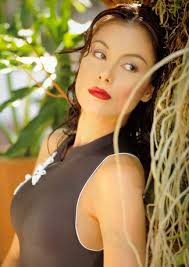
ฟ้ารุ่ง ชารีรักษ์

| bgcolour = yellow
| name = ฟ้ารุ่ง ชารีรักษ์
| image = ฟ้ารุ่ง ชารีรักษ์.jpg
| birthname = จังหวัดอุบลราชธานี ประเทศไทย
| location = ประเทศไทย
| deathplace = แคลิฟอร์เนีย สหรัฐอเมริกา
| occupation = นักแสดง, นางแบบ, พิธีกร
| yearsactive = พ.ศ. 2535 - 2543
| เครื่องดนตรี =
| ค่าย =
| ส่วนเกี่ยวข้อง =
| ตุ๊กตาทอง =
| สุพรรณหงส์ =
| ชมรมวิจารณ์บันเทิง =
| โทรทัศน์ทองคำ =
| thaifilmdb_id = 02458

ฟ้ารุ่ง ชารีรักษ์ (16 พฤษภาคม พ.ศ. 2517 - 24 สิงหาคม พ.ศ. 2543) ชื่อเล่น "ฟอว์น" มีความหมายว่า "กวาง" แต่ผู้คนมักเรียกชื่อเล่นของเธอในนามว่า น้ำฝน
== ประวัติ ==
น้ำฝน เป็นลูกครึ่งไทย-อเมริกัน บิดาเป็นทหารผ่านศึกชาวอเมริกันชื่อ "แฟรงก์ ไวท์" ส่วนมารดาเป็นชาวไทยชื่อ "หงส์" เกิดที่ประเทศไทย จังหวัดอุบลราชธานี แต่ย้ายไปอาศัยและเติบโตที่แอลเอ ประเทศสหรัฐอเมริกา อันเป็นบ้านเกิดเมืองนอนของคุณพ่อ จบการศึกษาทันตแพทย์ที่ University California Riverside
ด้านการประกวดนางงามคุณน้ำฝนเคยมีผลงานการประกวด ธิดาโดม 2531 และรางวัลชนะเลิศอันดับ 1 มิสไทยแลนด์ยูเอสเอ 2534 จนกระทั่งเธอได้เข้าร่วมการประกวดนางสาวไทยประจำปี 2535 ปีเดียวกับอรอนงค์ ปัญญาวงศ์ ได้รองอันดับ 3 ต่อมาในปี พ.ศ. 2539 มีผลงานละครเรื่อง สันติบาล และดำเนินงานเป็นพิธีกร ไนท์ตี้ไนท์ วาไรตี้ อดีตรองนางสาวไทย "ฟ้ารุ่ง ชารีรักษ์" ปริศนา ความคลุมเครือ อิทธิพลมืด และยาเสพติด เรื่องราวการจากไปอันคลุมเครือของอดีตรองนางสาวไทย "ฟ้ารุ่ง ชารีรักษ์"
== การเสียชีวิต ==
ชีวิตในเส้นทางบันเทิงของเธอกำลังรุ่งโรจน์ แต่แล้วก็มีเหตุการณ์ไม่คาดฝันเกิดขึ้นกับชีวิตเธอ เมื่อหนังสือพิมพ์ทุกฉบับในประเทศไทยลงข่าวการฆ่าตัวตายของเธอในวันที่ 24 ส.ค. 2543 ด้วยการใช้อาวุธปืนปลิดชีพตนเอง ในเวลาประมาณ 5 ทุ่มเศษที่สหรัฐอเมริกา หรือประมาณ 11.00 น. เวลาตามประเทศไทย ที่บ้านเลขที่ 24681 แพรททีเชียคอร์ท โมริโน วัลเลย์ ริเวอร์ไซด์ เคาน์ตี รัฐแคลิฟอร์เนีย ของนายแฟรงก์และนางหงส์ ไวท์ พ่อและแม่ของเธอเอง สภาพศพนอนหงายอยู่บนที่นอนมีหมอนปิดใบหน้า สภาพศพมีบาดแผลถูกจ่อยิงผ่านหมอนทะลุเข้าปาก 1 นัด คมกระสุนทะลุออกท้ายทอยไปฝังอยู่ในฟูกที่นอนข้างศพ เจ้าหน้าที่พบอาวุธปืนไม่เปิดเผยขนาดตกอยู่ 1 กระบอก ทราบว่าเป็นของนายแฟรงก์ ผู้เป็นบิดา บนโต๊ะเครื่องแป้ง เจ้าหน้าที่พบจดหมายลาตายเขียนถึงบิดามารดา แต่เนื้อความในจดหมายไม่ได้รับการเปิดเผย โดยเจ้าหน้าที่ได้ตรวจยึดไว้เป็นหลักฐาน ข่าวการตายของเธอสร้างความตื่นตระหนกต่อผู้ที่ได้ทราบข่าวถึงกับเรียกได้ว่า เป็นข่าว "ช็อกวงการ" เลยทีเดียว หลากหลายกระแสเกี่ยวกับสาเหตุการตายของเธอ พรั่งพรูออกมาจากแหล่งข่าวต่างๆ ทั้งข่าวที่อ้างว่าเธอเกี่ยวข้องกับยาเสพติดหรือปัญหาชู้สาว สุดท้ายคดีนี้เจ้าหน้าที่ FBI ของสหรัฐฯ ก็ออกมาเปิดสาเหตุว่า "การถูกคุกคามจากมาเฟียเมืองไทยและข่มขู่จะทำร้ายพ่อแม่ เนื่องจากเธอไปล่วงรู้ถึงเครือข่ายของขบวนการค้ายาเสพติด จนกระทั่งถูกบีบคั้นจนทนไม่ไหว ต้องคิดสั้นด้วยการปลิดชีพตัวเองด้วยอาวุธปืน แด่เธอที่รัก... ผู้จากไปอย่างไม่มีวันกลับ

== ผลงาน ==
=== ละครโทรทัศน์ ===
* สันติบาล แสดงคู่กับ ไมเคิล พูพาร์ท ทางช่อง 5 (2539)

=== พิธีกร ===
* ไนท์ตี้ไนท์ วาไรตี้
== อ้างอิง ==
== แหล่งข้อมูลอื่น ==
* เรื่องราวการจากไปอันคลุมเครือของอดีตรองนางสาวไทย "ฟ้ารุ่ง ชารีรักษ์"

หมวดหมู่:บุคคลจากจังหวัดอุบลราชธานี
หมวดหมู่:ชาวไทยเชื้อสายอเมริกัน
หมวดหมู่:นางงามไทย
หมวดหมู่:นางแบบไทย
หมวดหมู่:พิธีกรชาวไทย
หมวดหมู่:นักแสดงหญิงชาวไทย
หมวดหมู่:นักแสดงหญิงชาวไทยในศตวรรษที่ 20
หมวดหมู่:ผู้ลี้ภัยชาวไทย
หมวดหมู่:ชาวไทยที่เสียชีวิตในสหรัฐ
หมวดหมู่:นักแสดงที่ฆ่าตัวตาย
หมวดหมู่:เสียชีวิตจากอาวุธปืน
หมวดหมู่:คดีที่ยังมิได้รับการคลี่คลาย